Yellow badge

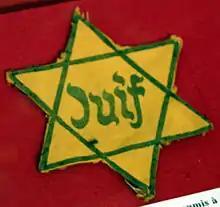
Yellow star labeled , the French term for "Jew", that was worn during the Nazi occupation of France.

The yellow badge, also known as the yellow patch, the Jewish badge, or the yellow star, was an accessory that Jews were required to wear in certain non-Jewish societies throughout history. A Jew's ethno-religious identity, which would be denoted by the badge, would help to mark them as an outsider. Legislation that mandated Jewish subjects to wear such items has been documented in some Middle Eastern caliphates and in some European kingdoms during the medieval period and the early modern period. The most recent usage of yellow badges was during World War II, when Jews living in Nazi Germany and German-occupied Europe were ordered to wear a yellow Star of David to keep their Jewish identity disclosed to the public in the years leading up to the Holocaust.